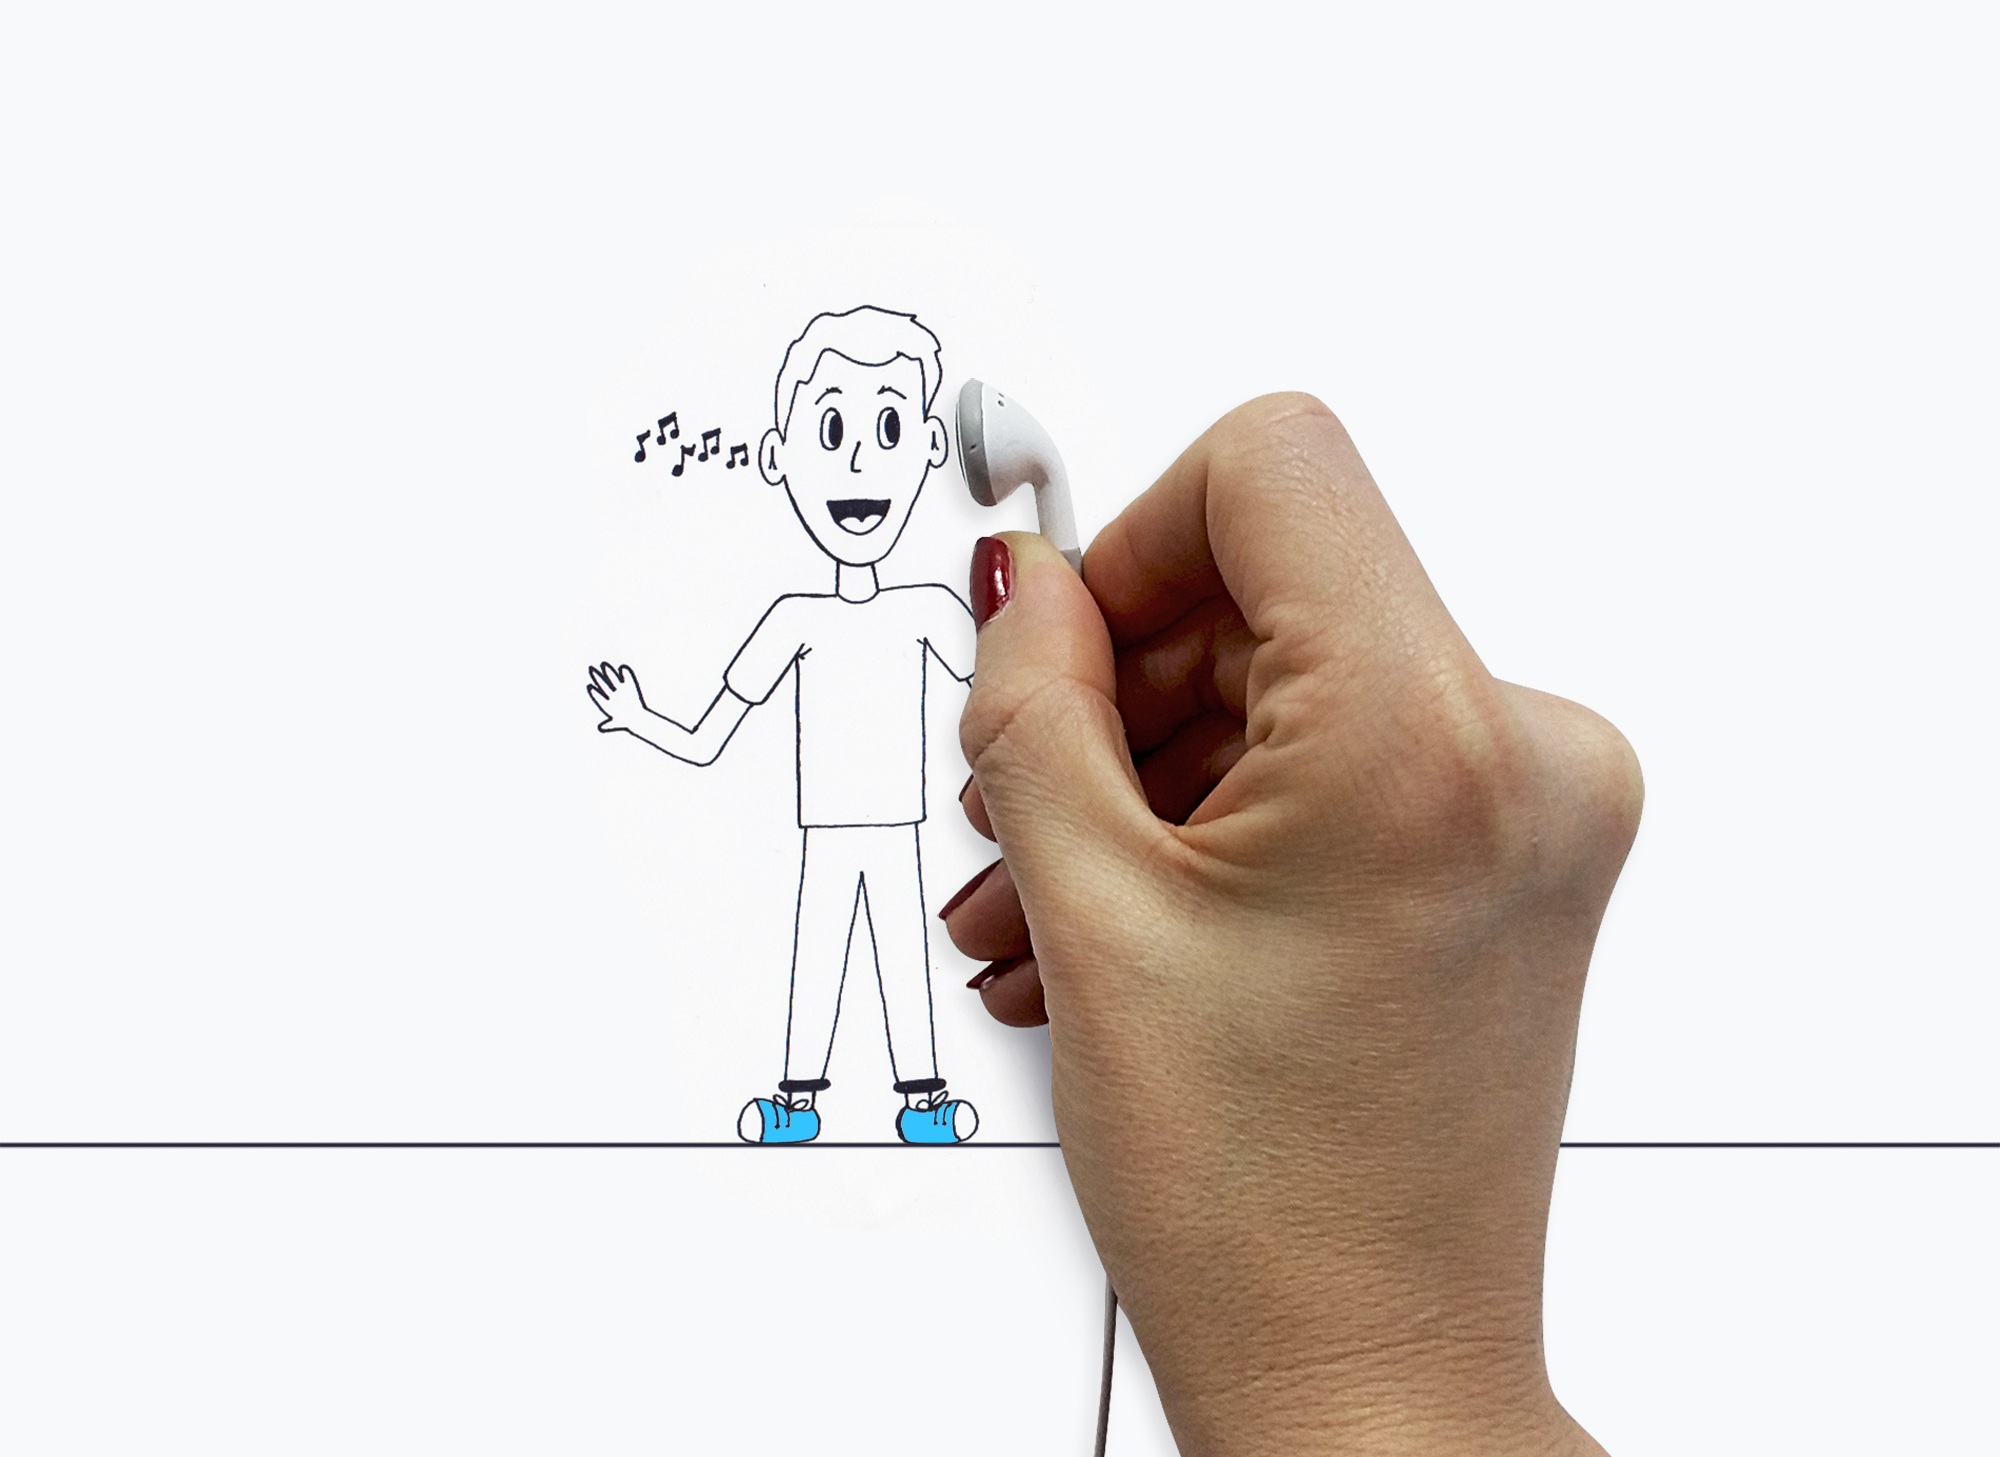
hand, man, music, finger, arm, human body, sing, sketch, drawing, head, organ, headset, volume, notes, earphones, cartoon, to listen